List of Law & Order: Special Victims Unit characters

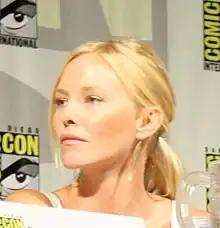
Amanda Rollins has been portrayed by Kelli Giddish from 2011 to 2022.

Detective Chester Lake transfers to the Manhattan SVU from the Brooklyn Special Victims Unit at the end of the eighth season and is partnered with Detective Fin Tutuola. He is of Native American ancestry, specifically Mohawk, and speaks proudly of his ancestors, noting that many of them helped to build the city's skyscrapers and subway tunnels. He also used to compete as an amateur mixed martial artist under the name "Naptime", but quit after tearing his ACL. Lake suffers from insomnia and often takes walks at night when he cannot sleep.